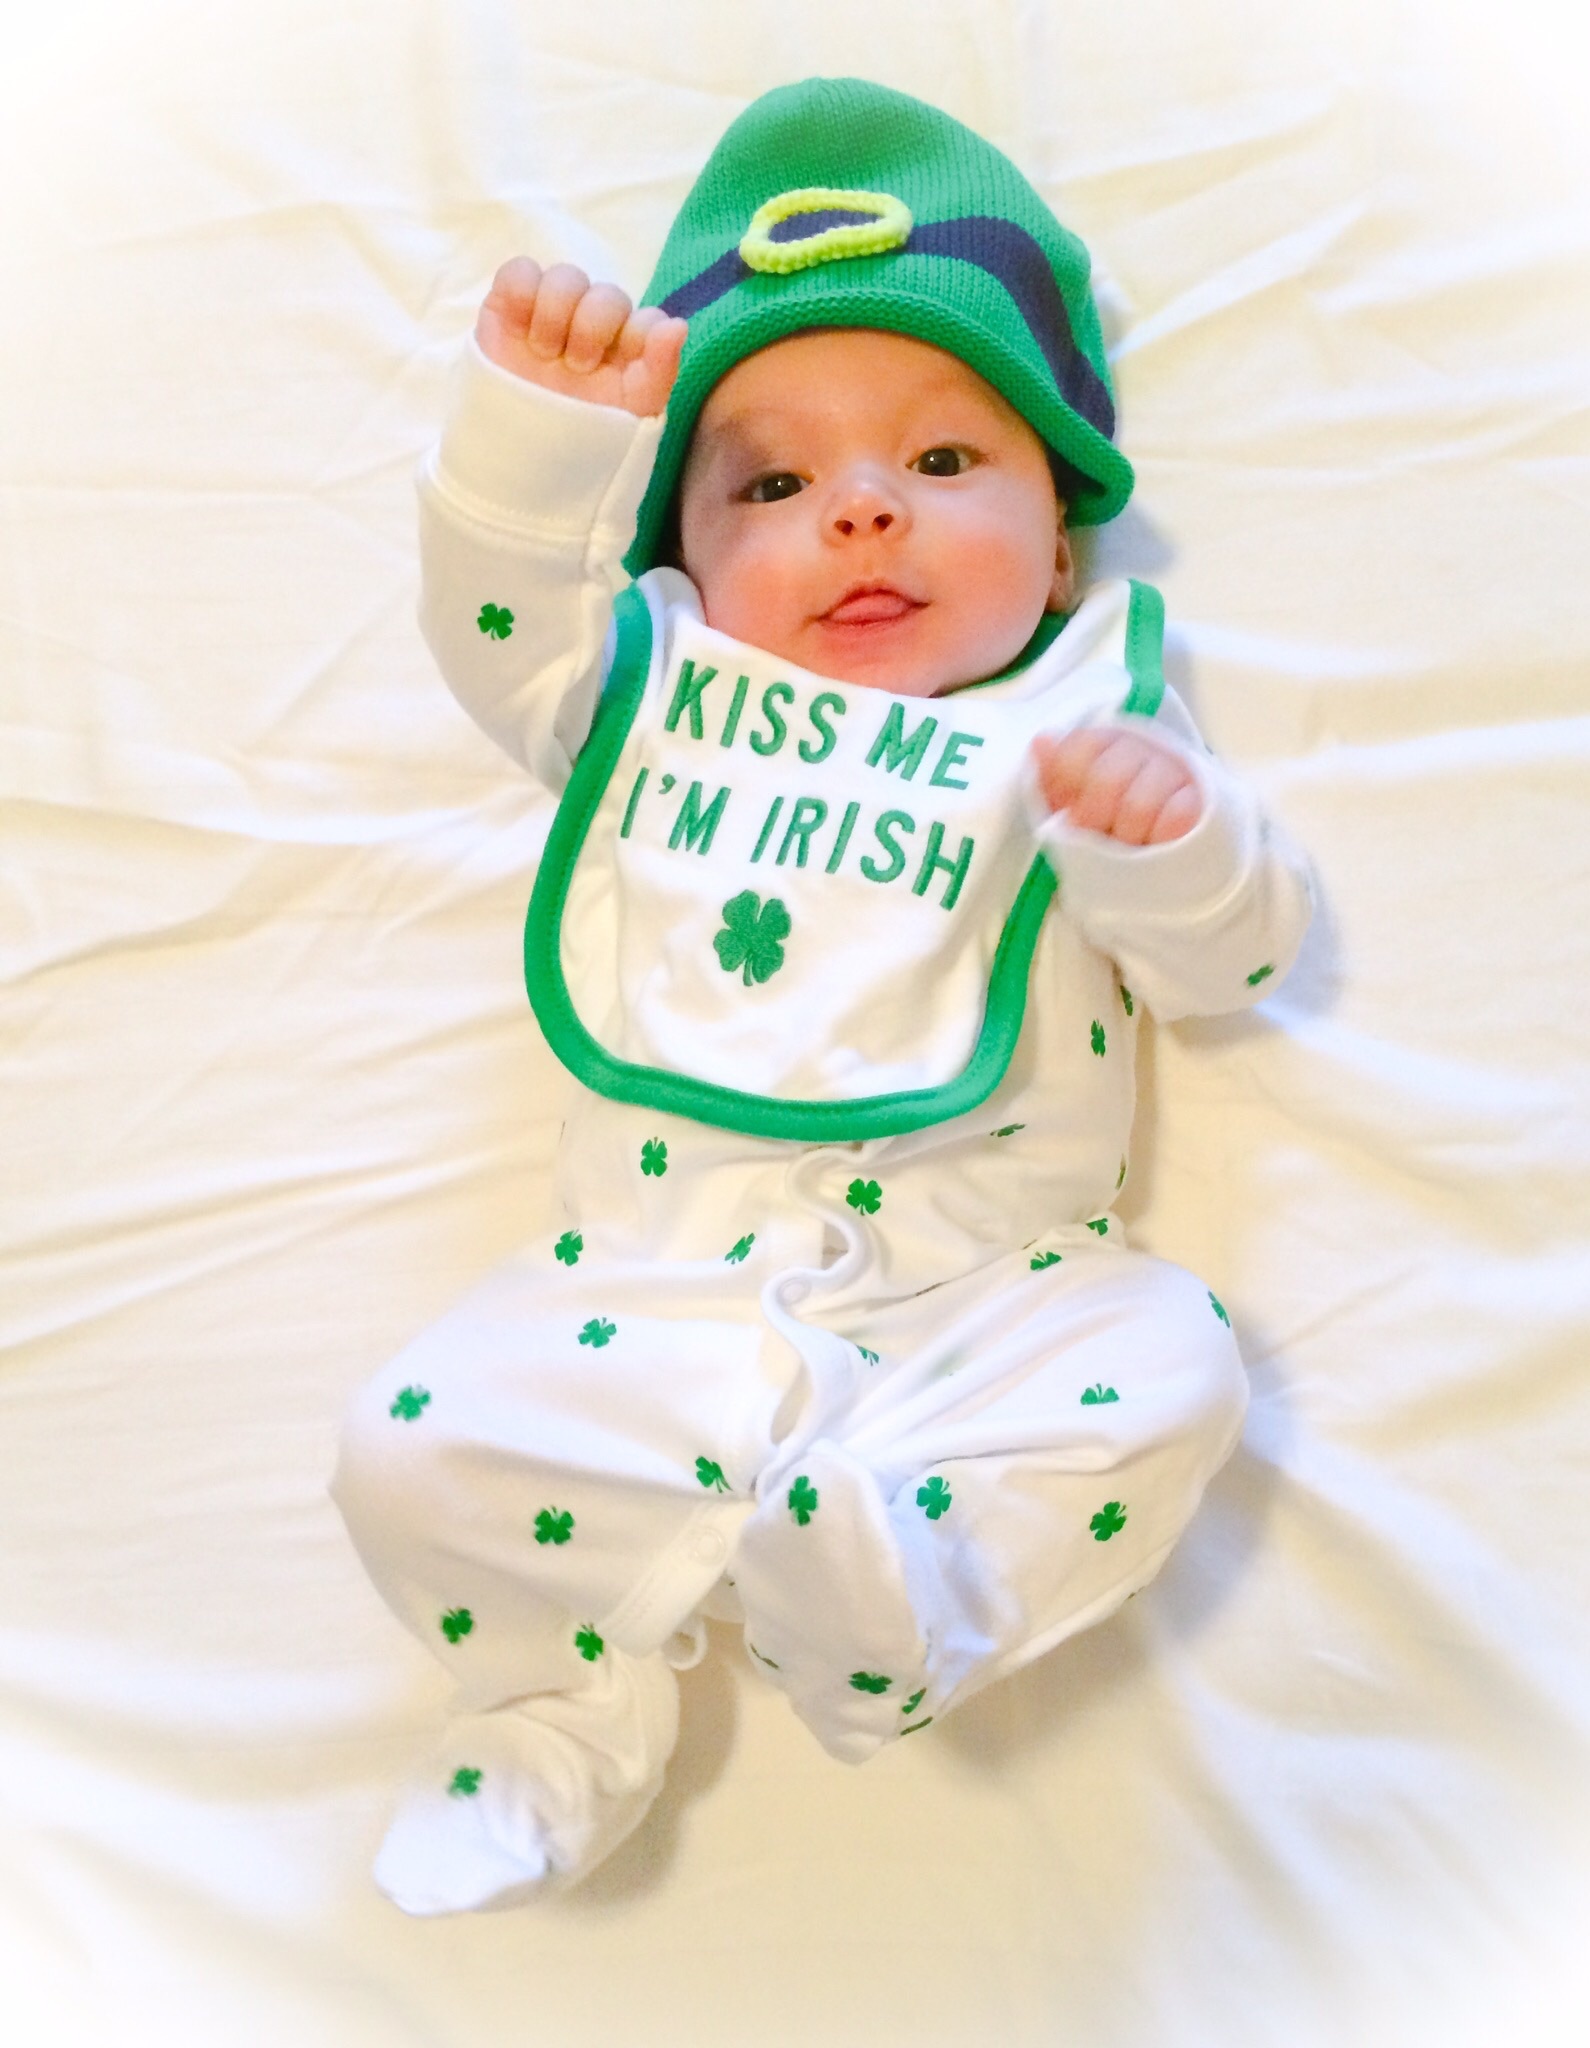
cute, green, holiday, hat, toy, baby, product, toddler, figurine, lucky, shamrock, irish, stuffed toy, st patrick's day, jig